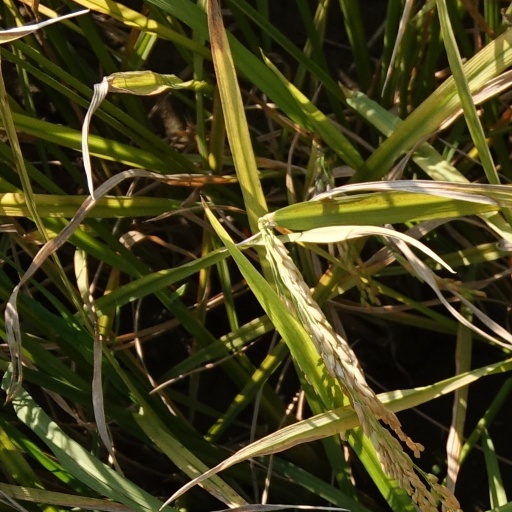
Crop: rice